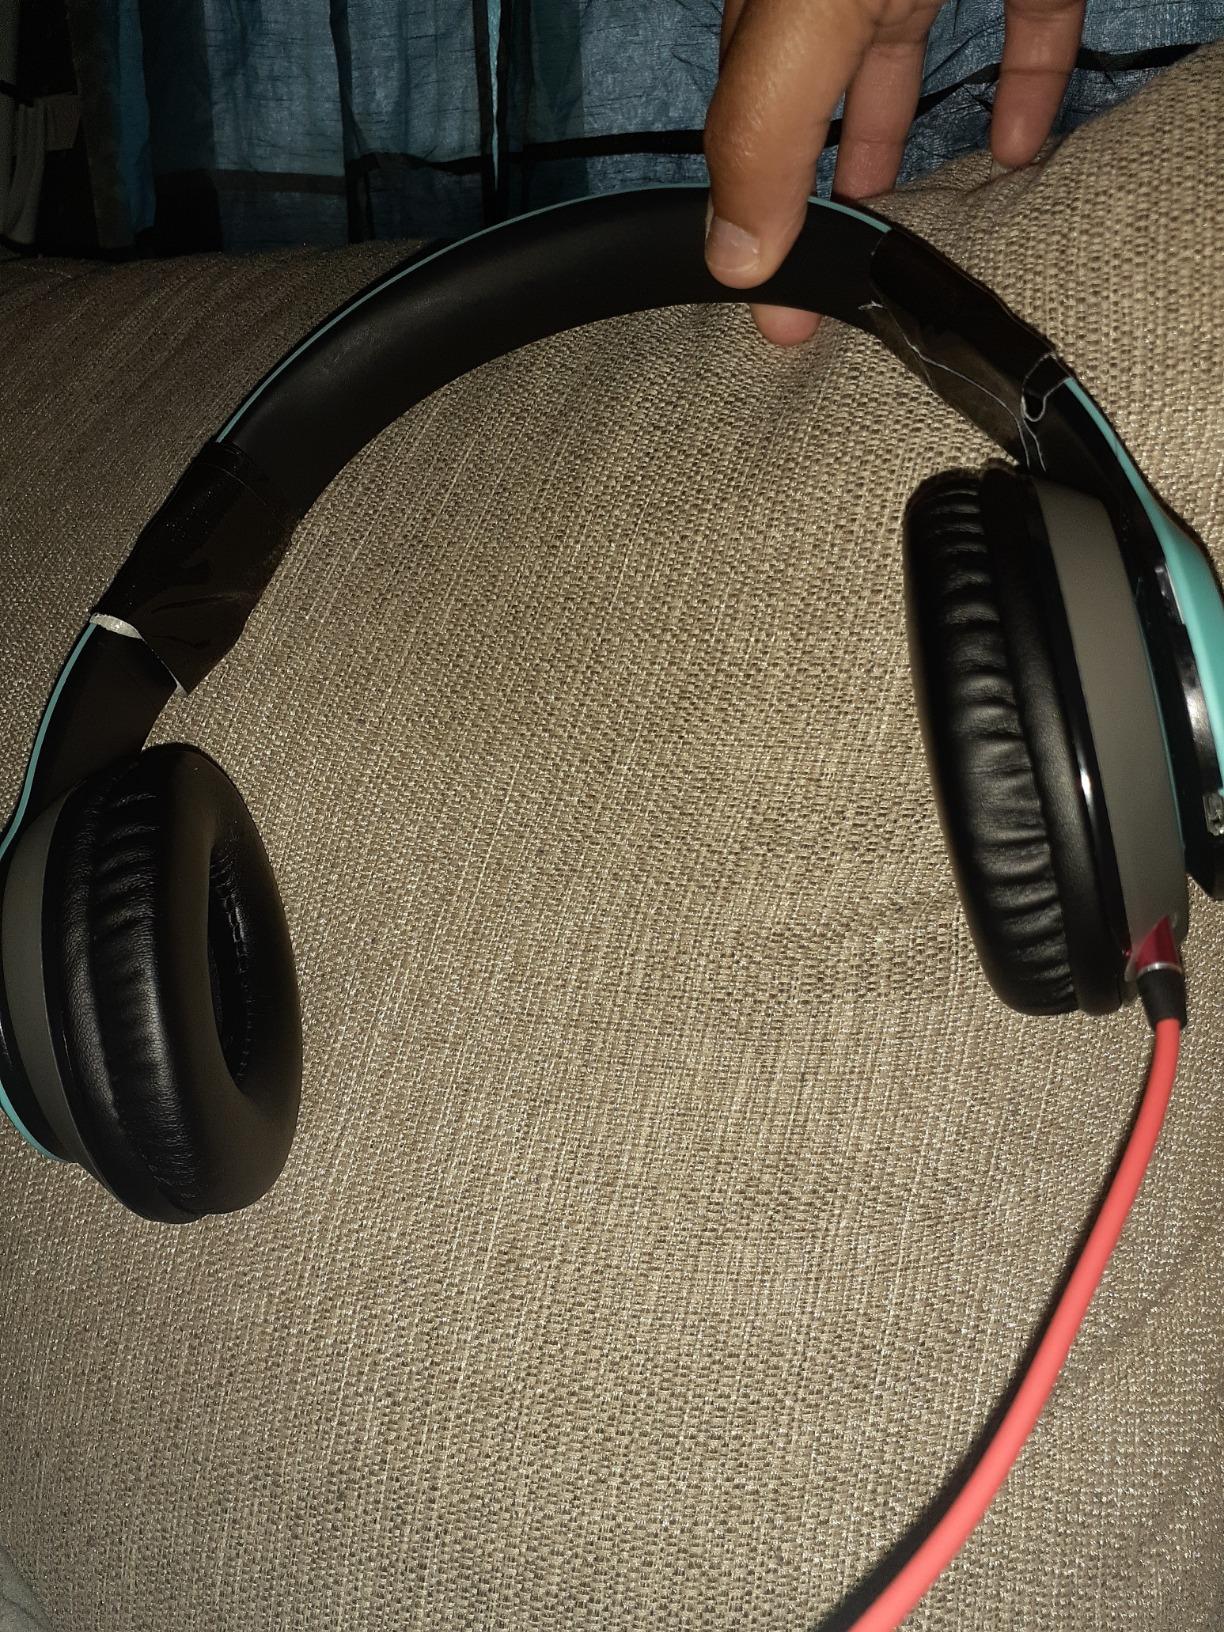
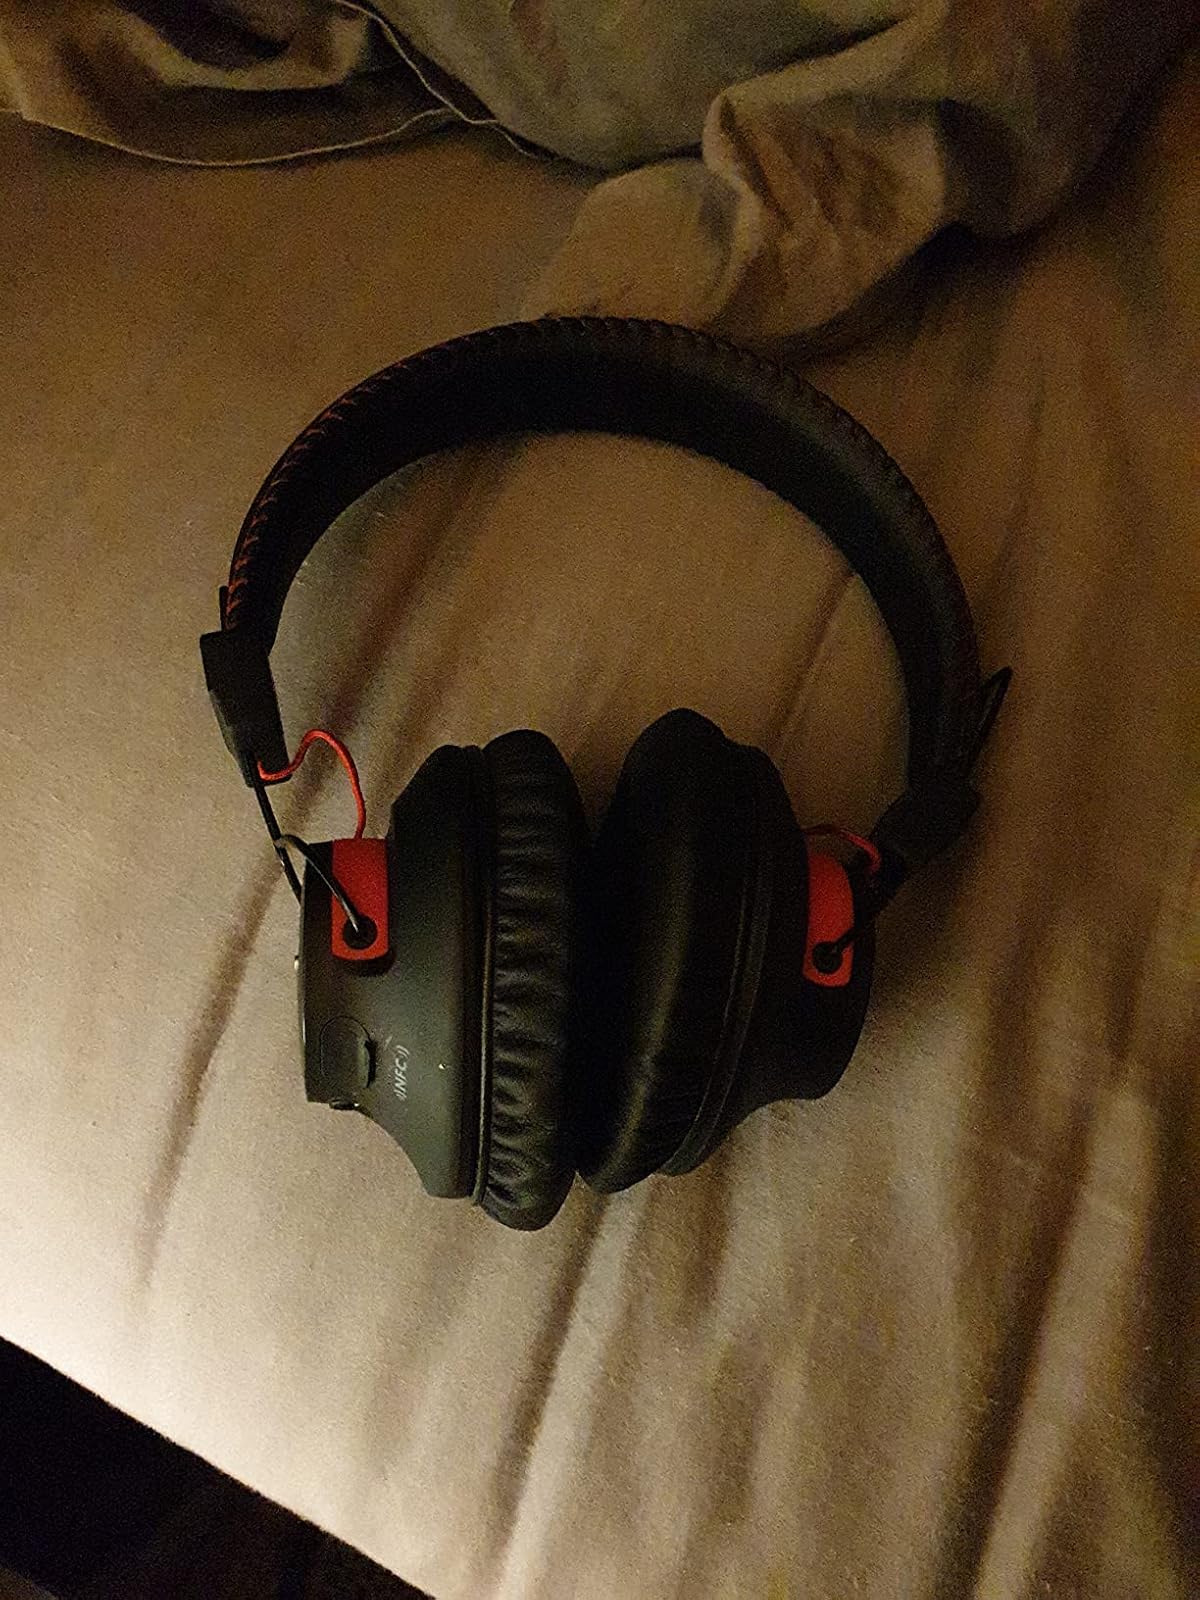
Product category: headphones
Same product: no